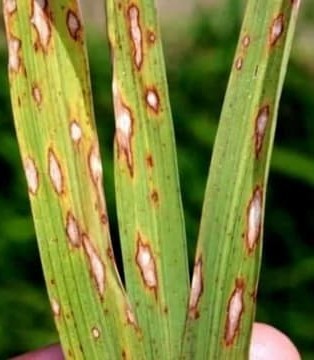
Plant: Rice
Disease: rice blast